Trần Hanh

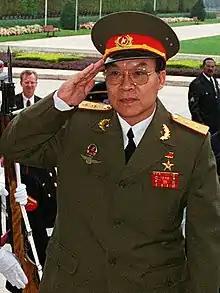
Trần Hanh in 1998

Lieutenant General Trần Hanh (November 29, 1932 – December 5, 2024) was a pilot of the Vietnam People's Air Force and later Deputy Minister of Defence of Vietnam. During the Vietnam War, Trần Hanh was a MIG-17 pilot and officer of the 921st Regiment who shot down an F-105D in April 1965. After the war he became the Deputy Chief of the General Staff and later Deputy Minister of Defence of Vietnam before his retirement in 2000.